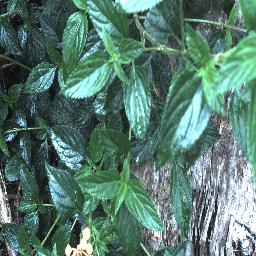
Label: lantana